Tyson Kidd

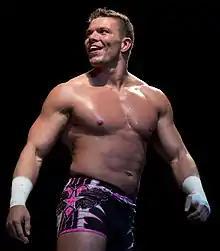
Kidd at a WWE event in 2012

In January 2012, Kidd began a face turn for the first time since 2010. After defeating Trent Barreta twice on "NXT", Kidd proposed that they tag team together. In late February 2012, Kidd began a feud with Michael McGillicutty after McGillicutty mocked his lack of wrestling heritage. Kidd then lost to McGillicutty on the February 29 "NXT". After McGillicutty insulted Kidd by claiming that Kidd would never be a true 'Hart', Kidd received a rematch on the March 21 "NXT", where he defeated McGillicutty to even up the score at one win each. Kidd and McGillicutty faced off in a third match on the April 11 "NXT", resulting in Kidd triumphant over McGillicutty. Kidd reinforced his singles dominance in "NXT" by first defeating Johnny Curtis on April 25, and next defeating McGillicutty and Derrick Bateman in a triple threat match on May 16.